2008 Mumbai attacks

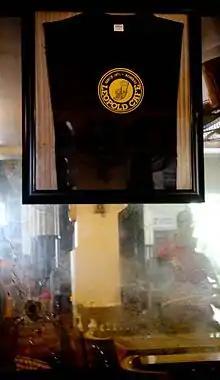
Bullet marks left at Leopold Cafe

The Leopold Cafe, a popular restaurant and bar on Colaba Causeway in South Mumbai, was one of the first sites to be attacked. Two attackers, Shoaib alias Soheb and Nazir alias Abu Umer, opened fire on the cafe on the evening of 26 November between 21:30 and 21:48, killing 10 people (including some international visitors) and injuring many more.